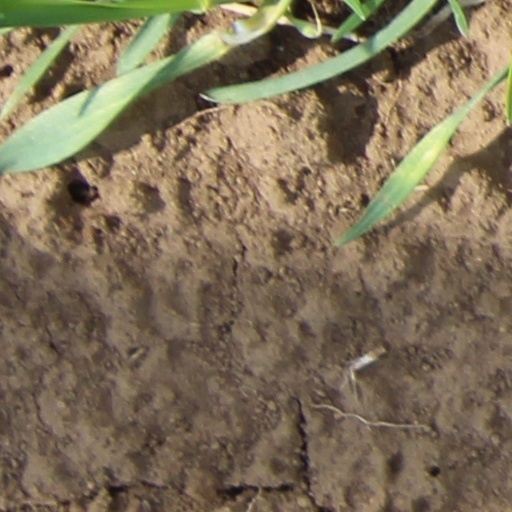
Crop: wheat